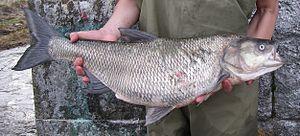
L’aspe est une espèce de poissons d'eau douce de la famille des cyprinidés originaire d'Europe centrale et orientale.